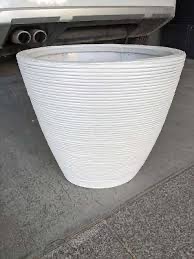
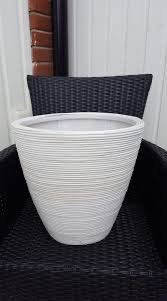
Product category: misc
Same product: yes